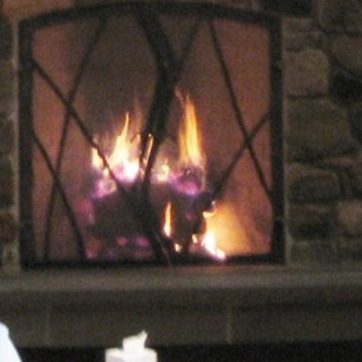
Material: other